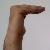
The image shows a hand gesture representing a space in Indian Sign Language.